Spring Day (song)

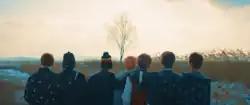
BTS standing in the middle of a snow-covered field, gazing at a solitary bare tree in the music video for "Spring Day". This symbolises the beginning of "a new journey with their friendship as their salvation."

The music video opens with V standing in the middle of a snow-capped railway station, which has rusty signboards and a faded slate roof. In the station, he steps onto the tracks and leans down to the ground to listen to an oncoming train. The clip then zooms out to depict a train running in the middle of winter, carrying suitcases of passengers who are not present themselves. The scene switches to show Jungkook sitting inside the train as he waits for someone, while Jimin is seen alone on an empty beach. The following scene begins with a close-up shot of RM, who stands inside an empty train compartment as the opening line of "Spring Day" starts playing. He runs out of the train towards J-Hope and Suga, while they are sitting in front of a building with a neon signboard that reads "Omelas". RM opens a green door that leads him back to the train and he passes by the chamber in which Jungkook is sitting. RM opens another door when inside the train, which leads to a room where the rest of the members are enjoying a birthday party, throwing cakes and playing with each other.